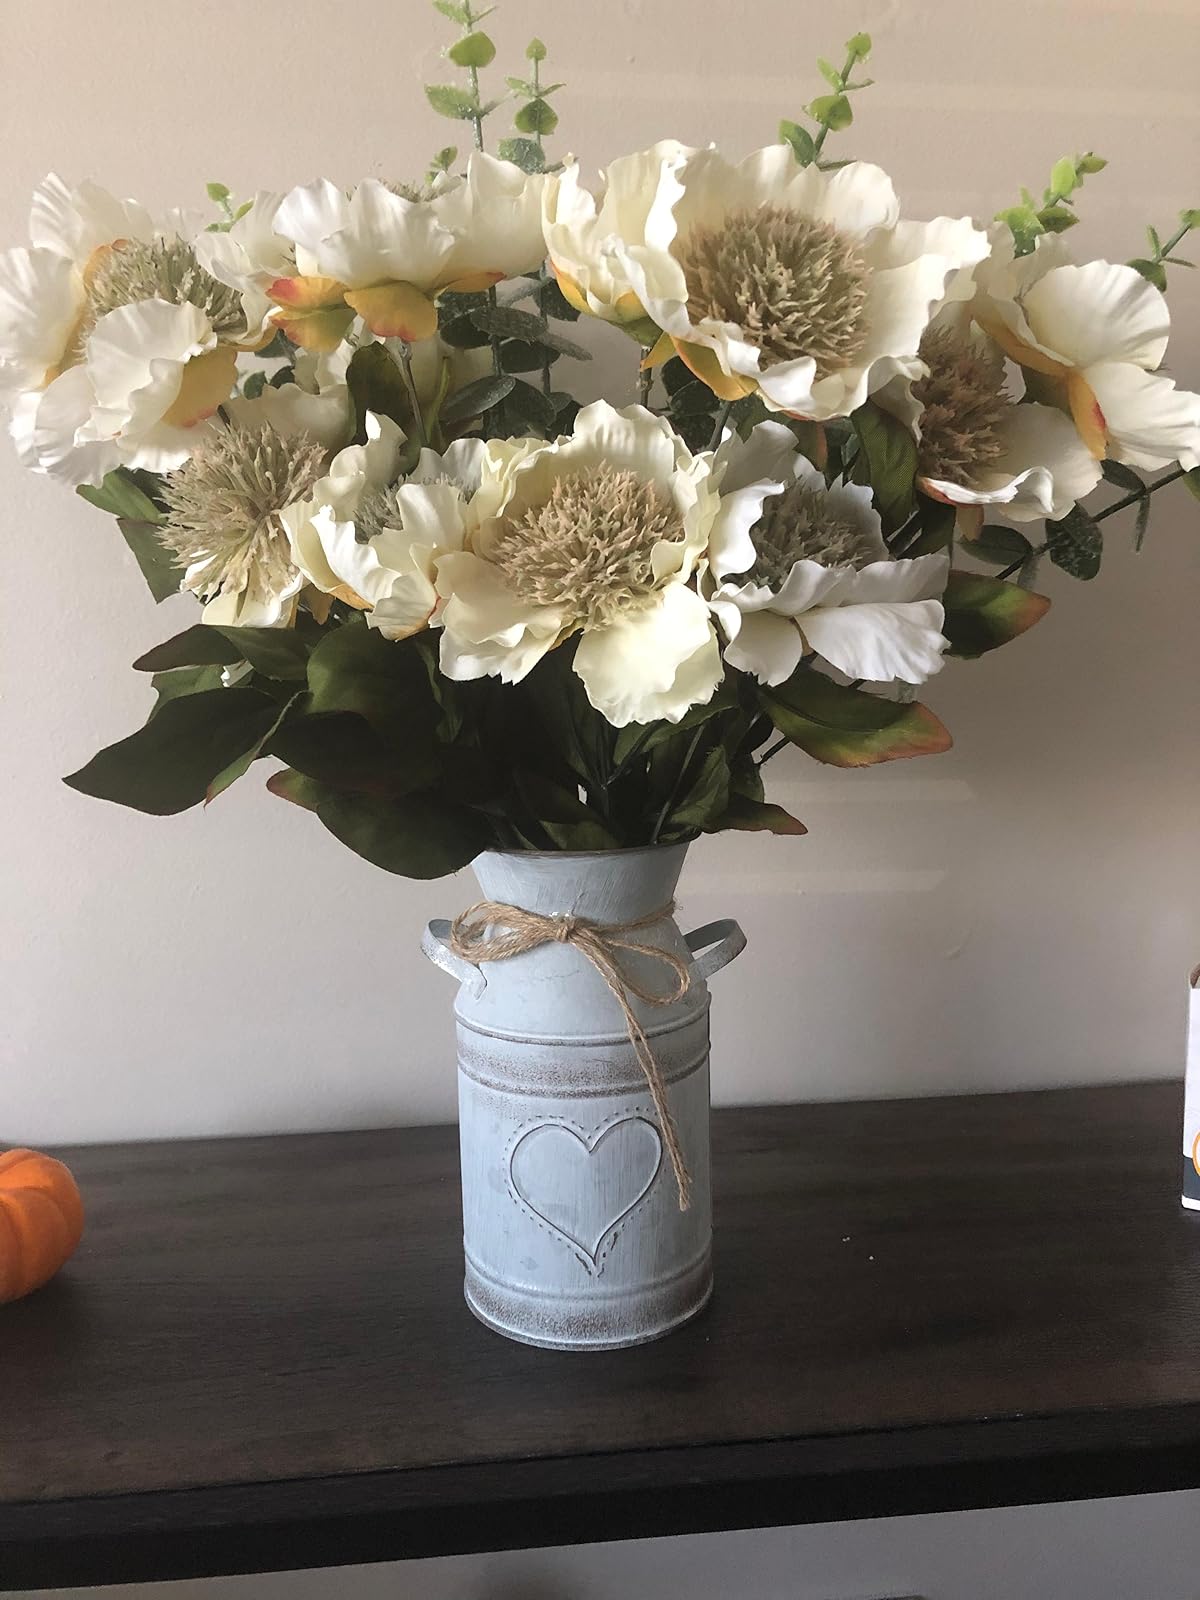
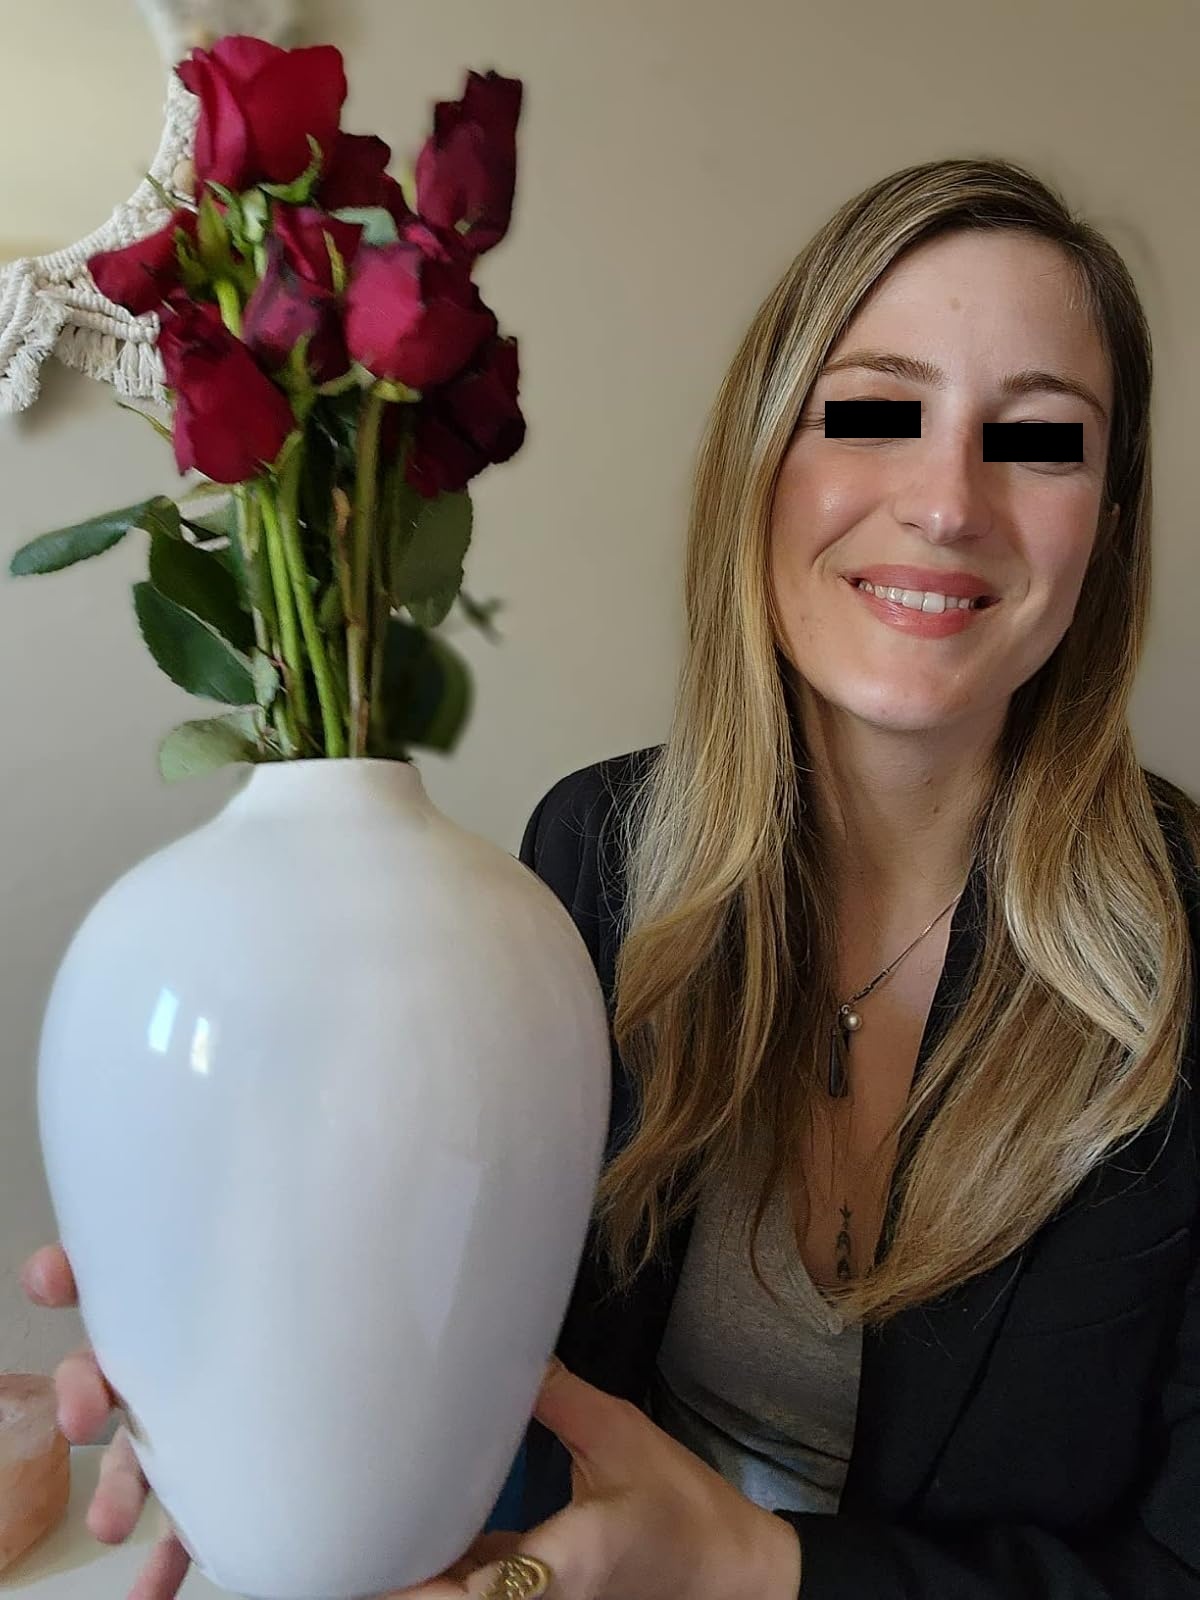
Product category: vase
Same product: no